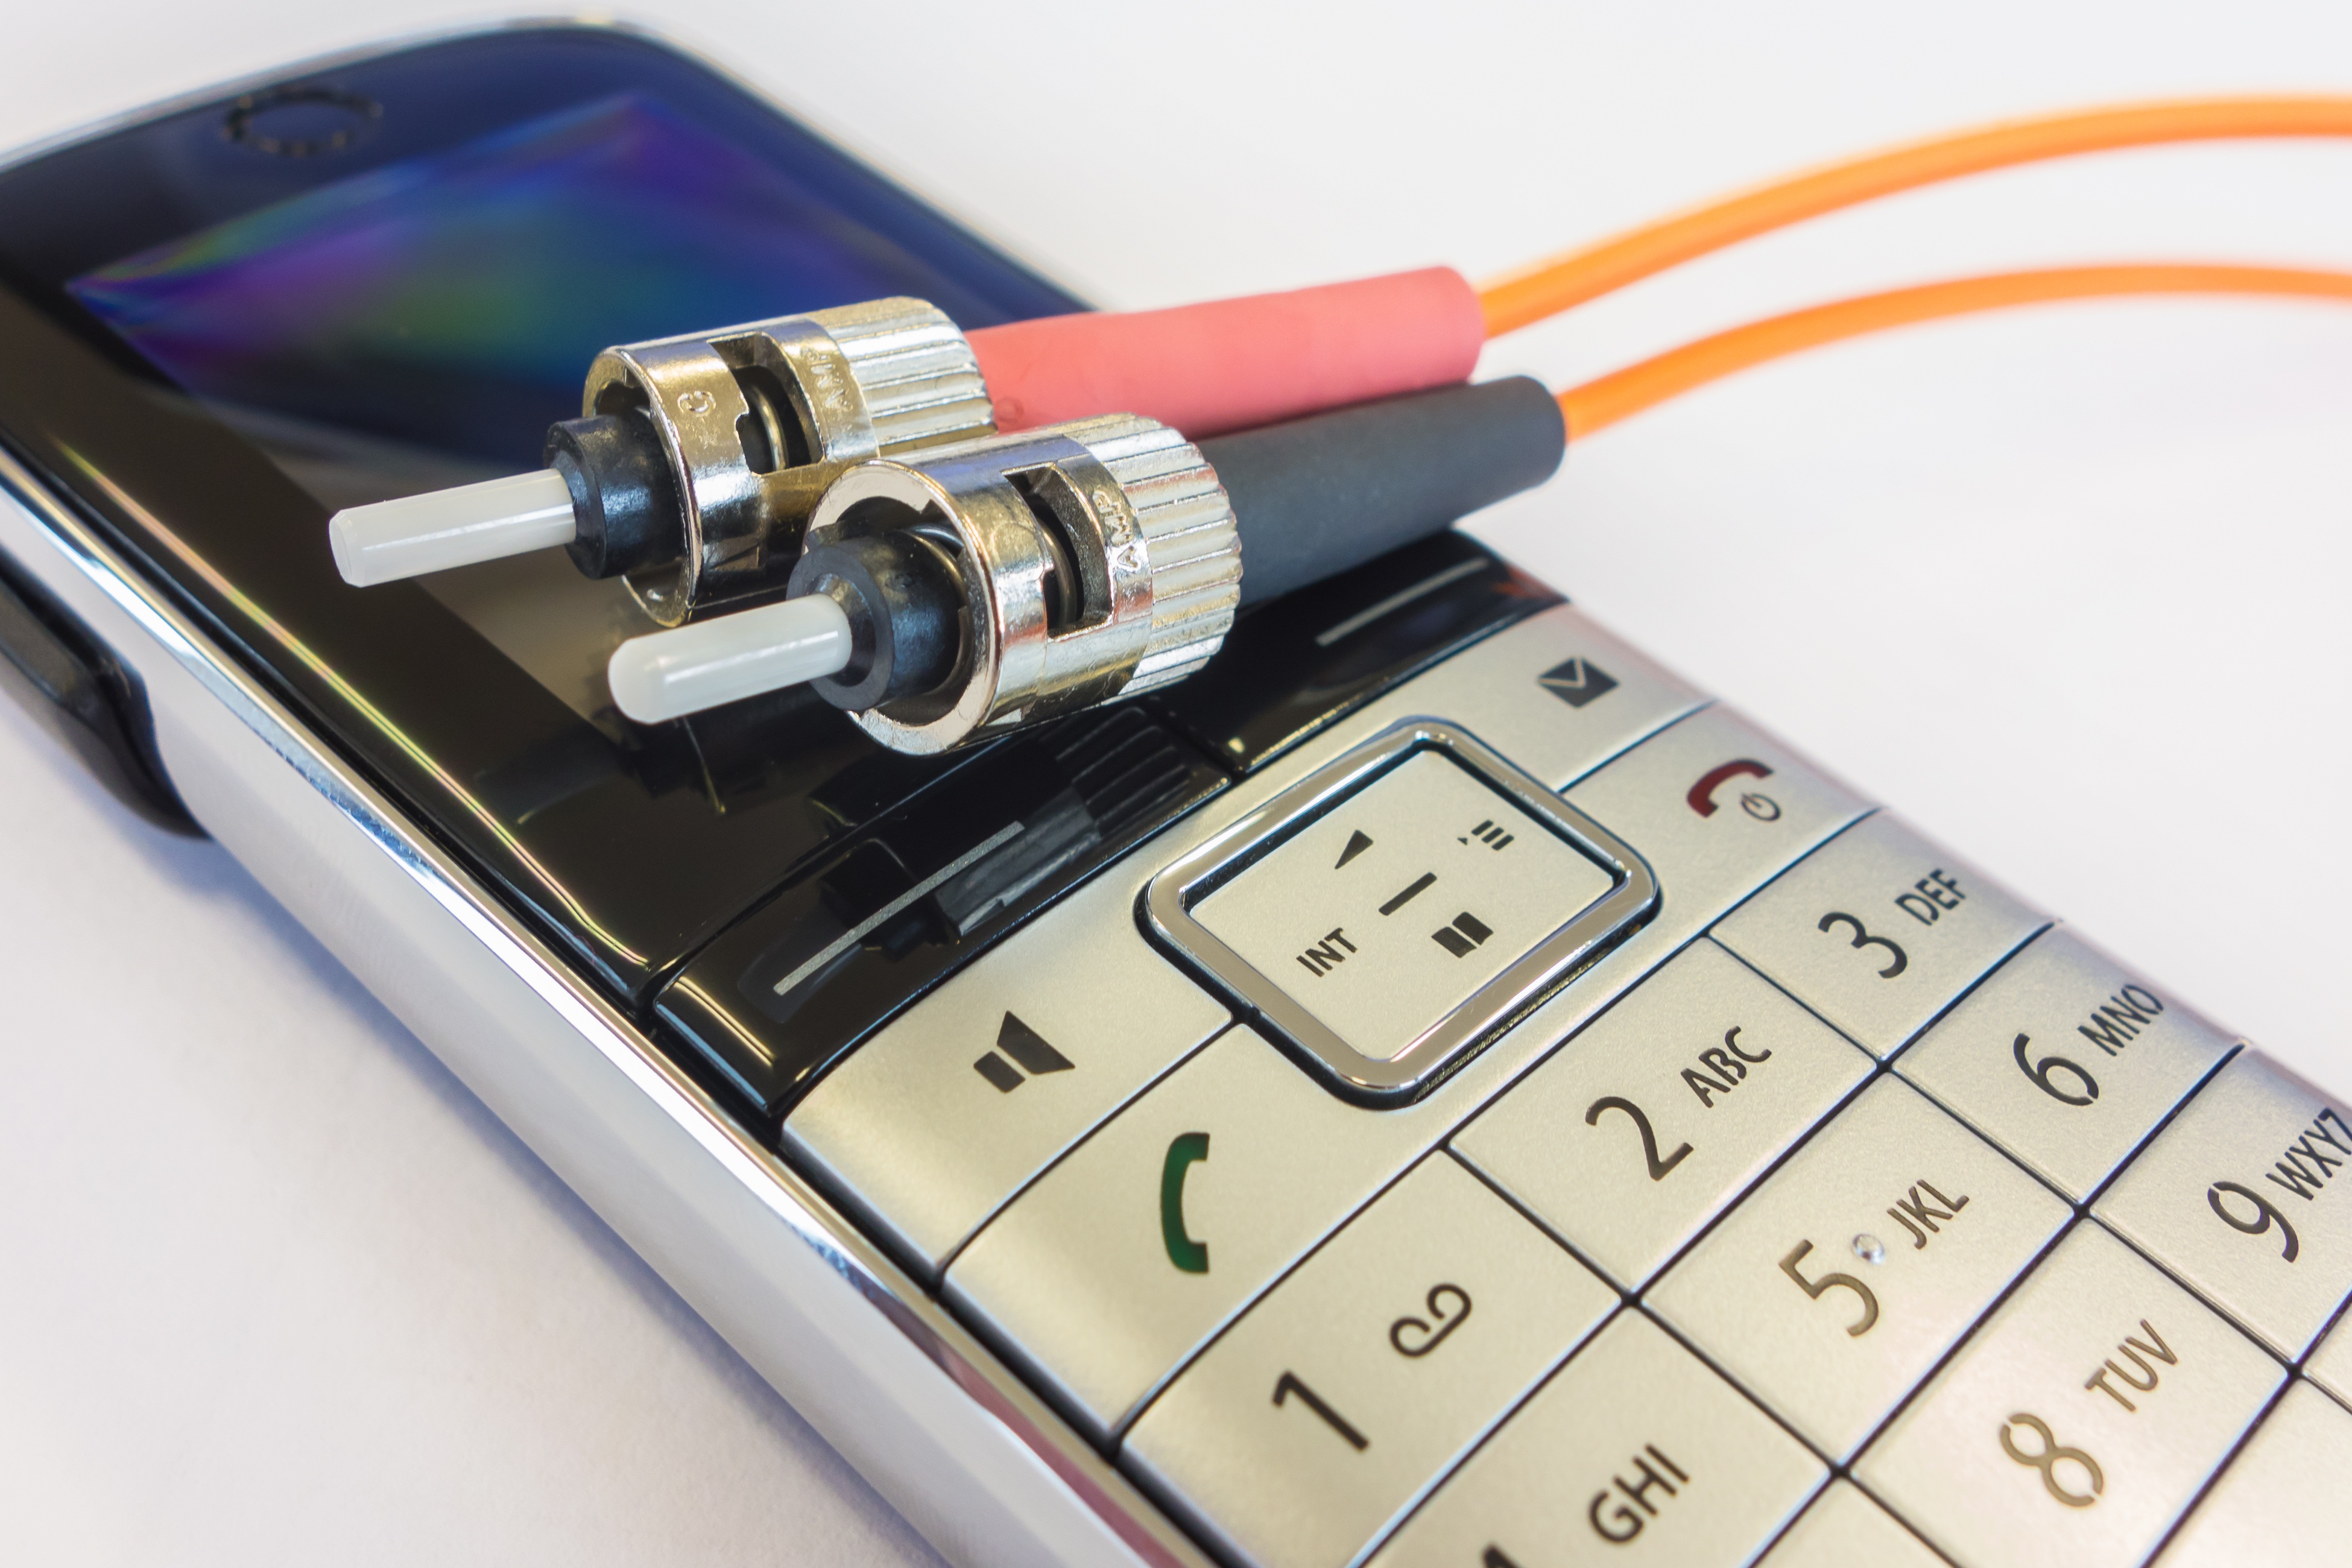
smartphone, mobile, technology, phone, telephone, gadget, mobile phone, switch, electronics, digital, nsa, it, connection, monitoring, network, emergency, data, to listen, connections, data processing, digital technology, control center, glass fiber, fs, network technology, dect, electronic device, portable communications device, communication device, fiber optic cable, eavesdropping scandal